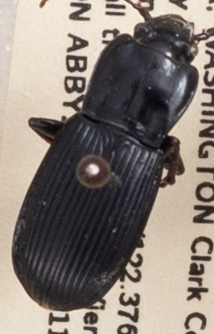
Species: Pterostichus herculaneus
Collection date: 2019-06-11
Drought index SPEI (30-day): -0.572
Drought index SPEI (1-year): -2.09
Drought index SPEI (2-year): -2.09